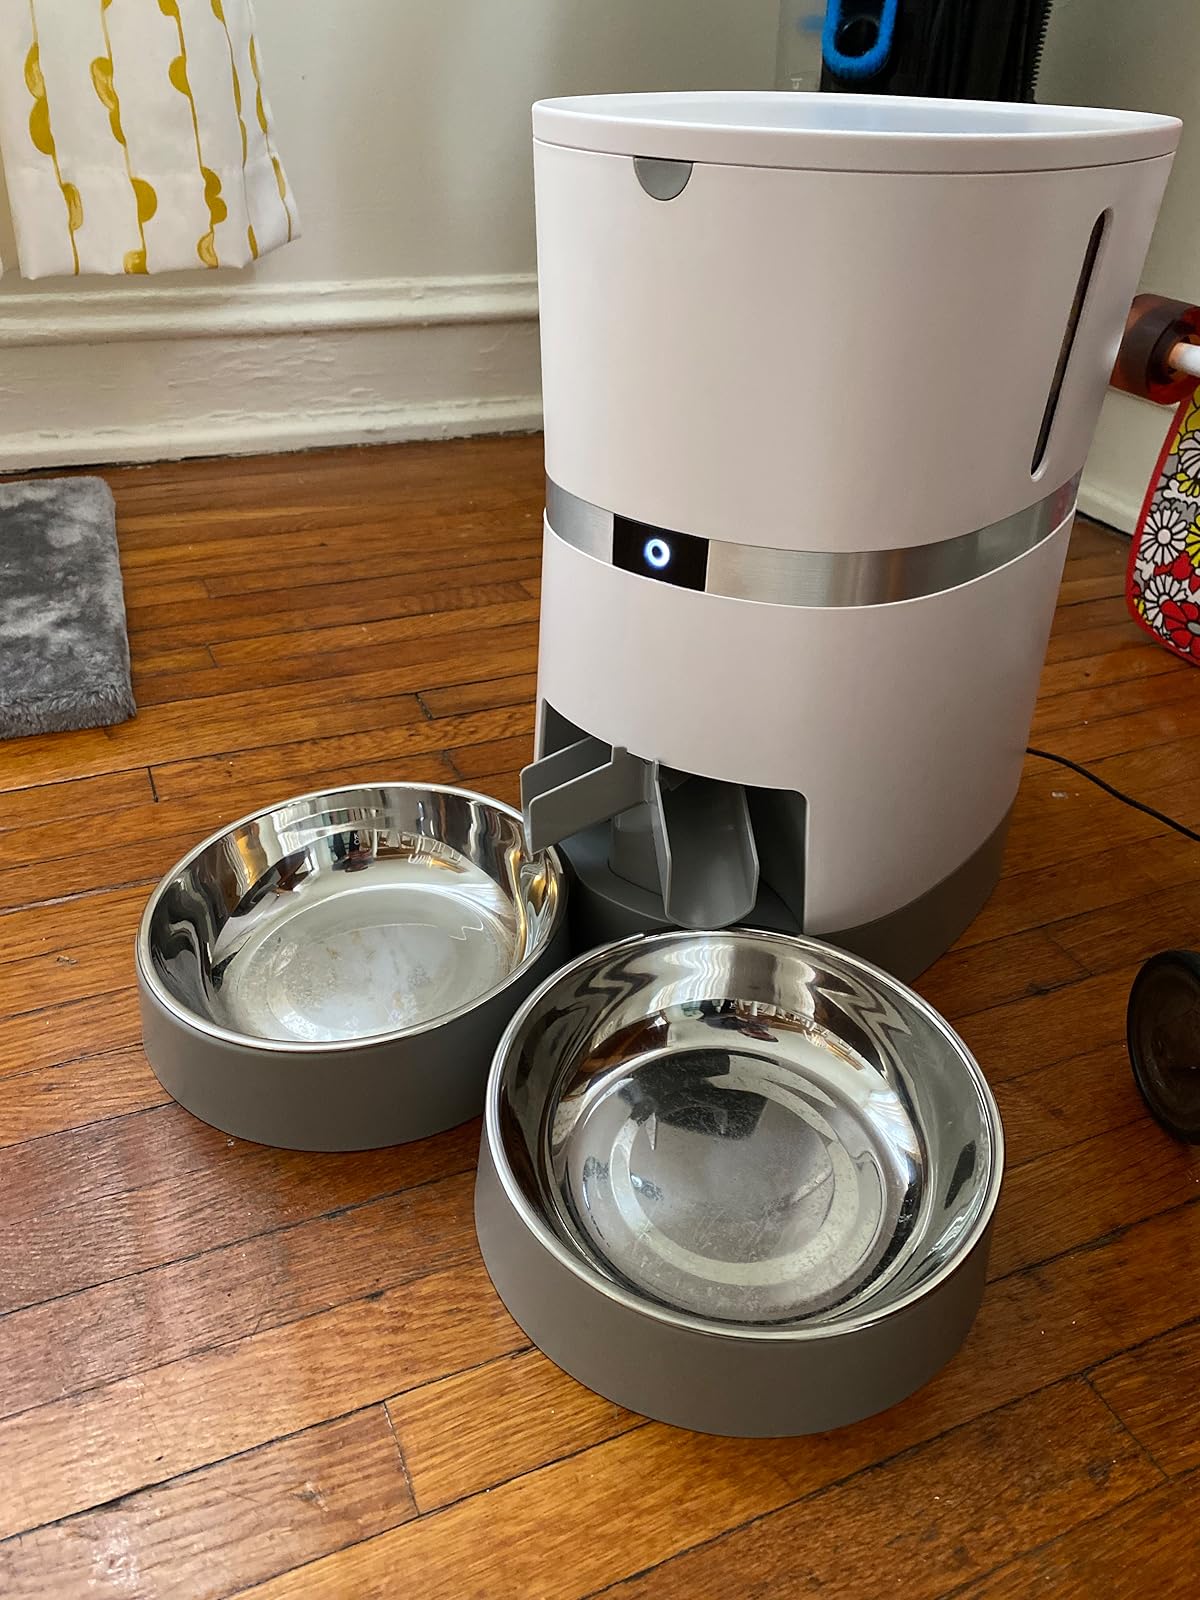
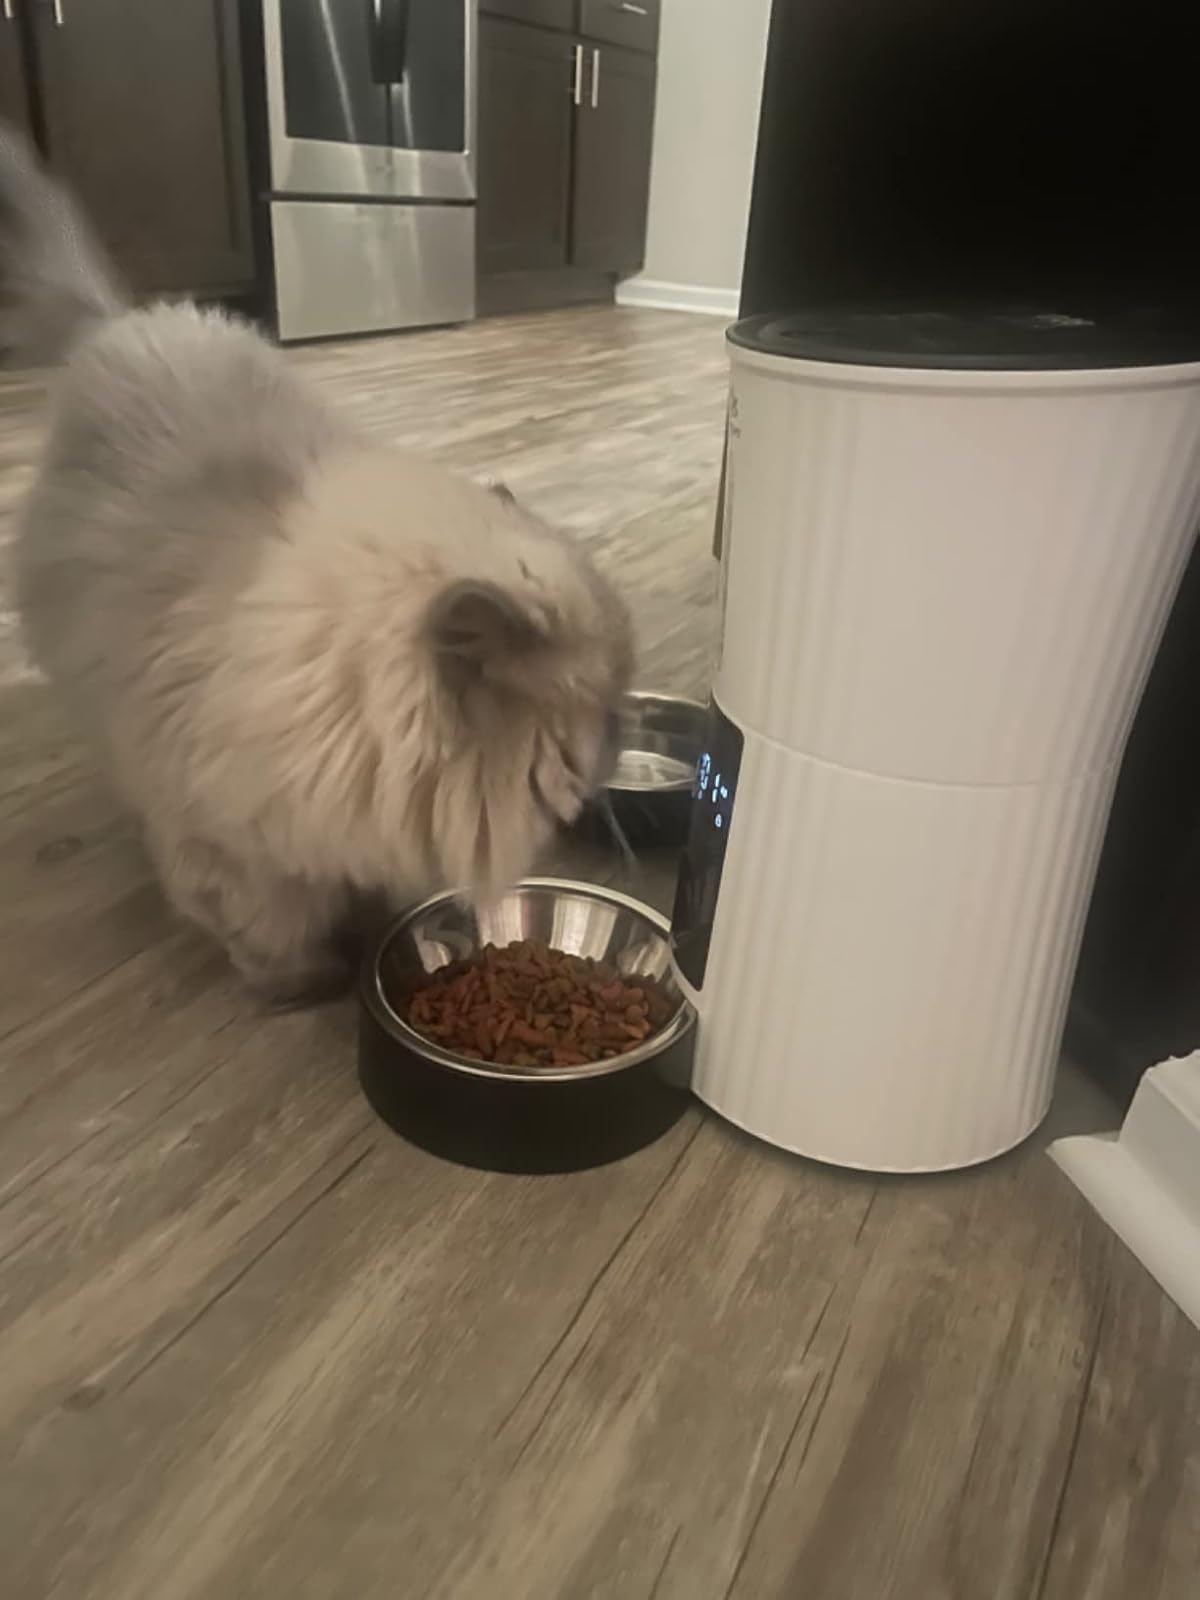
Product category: items_feeder
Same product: no